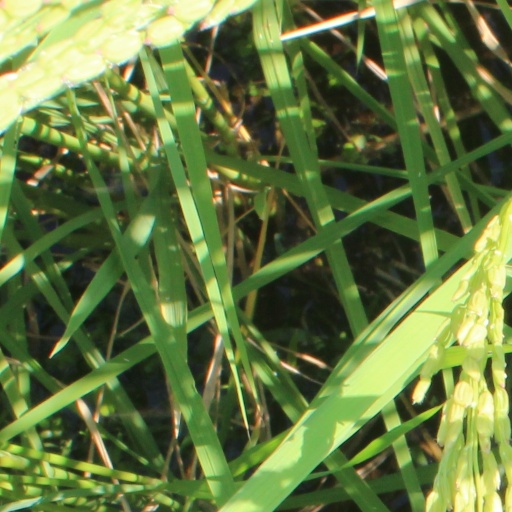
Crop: rice